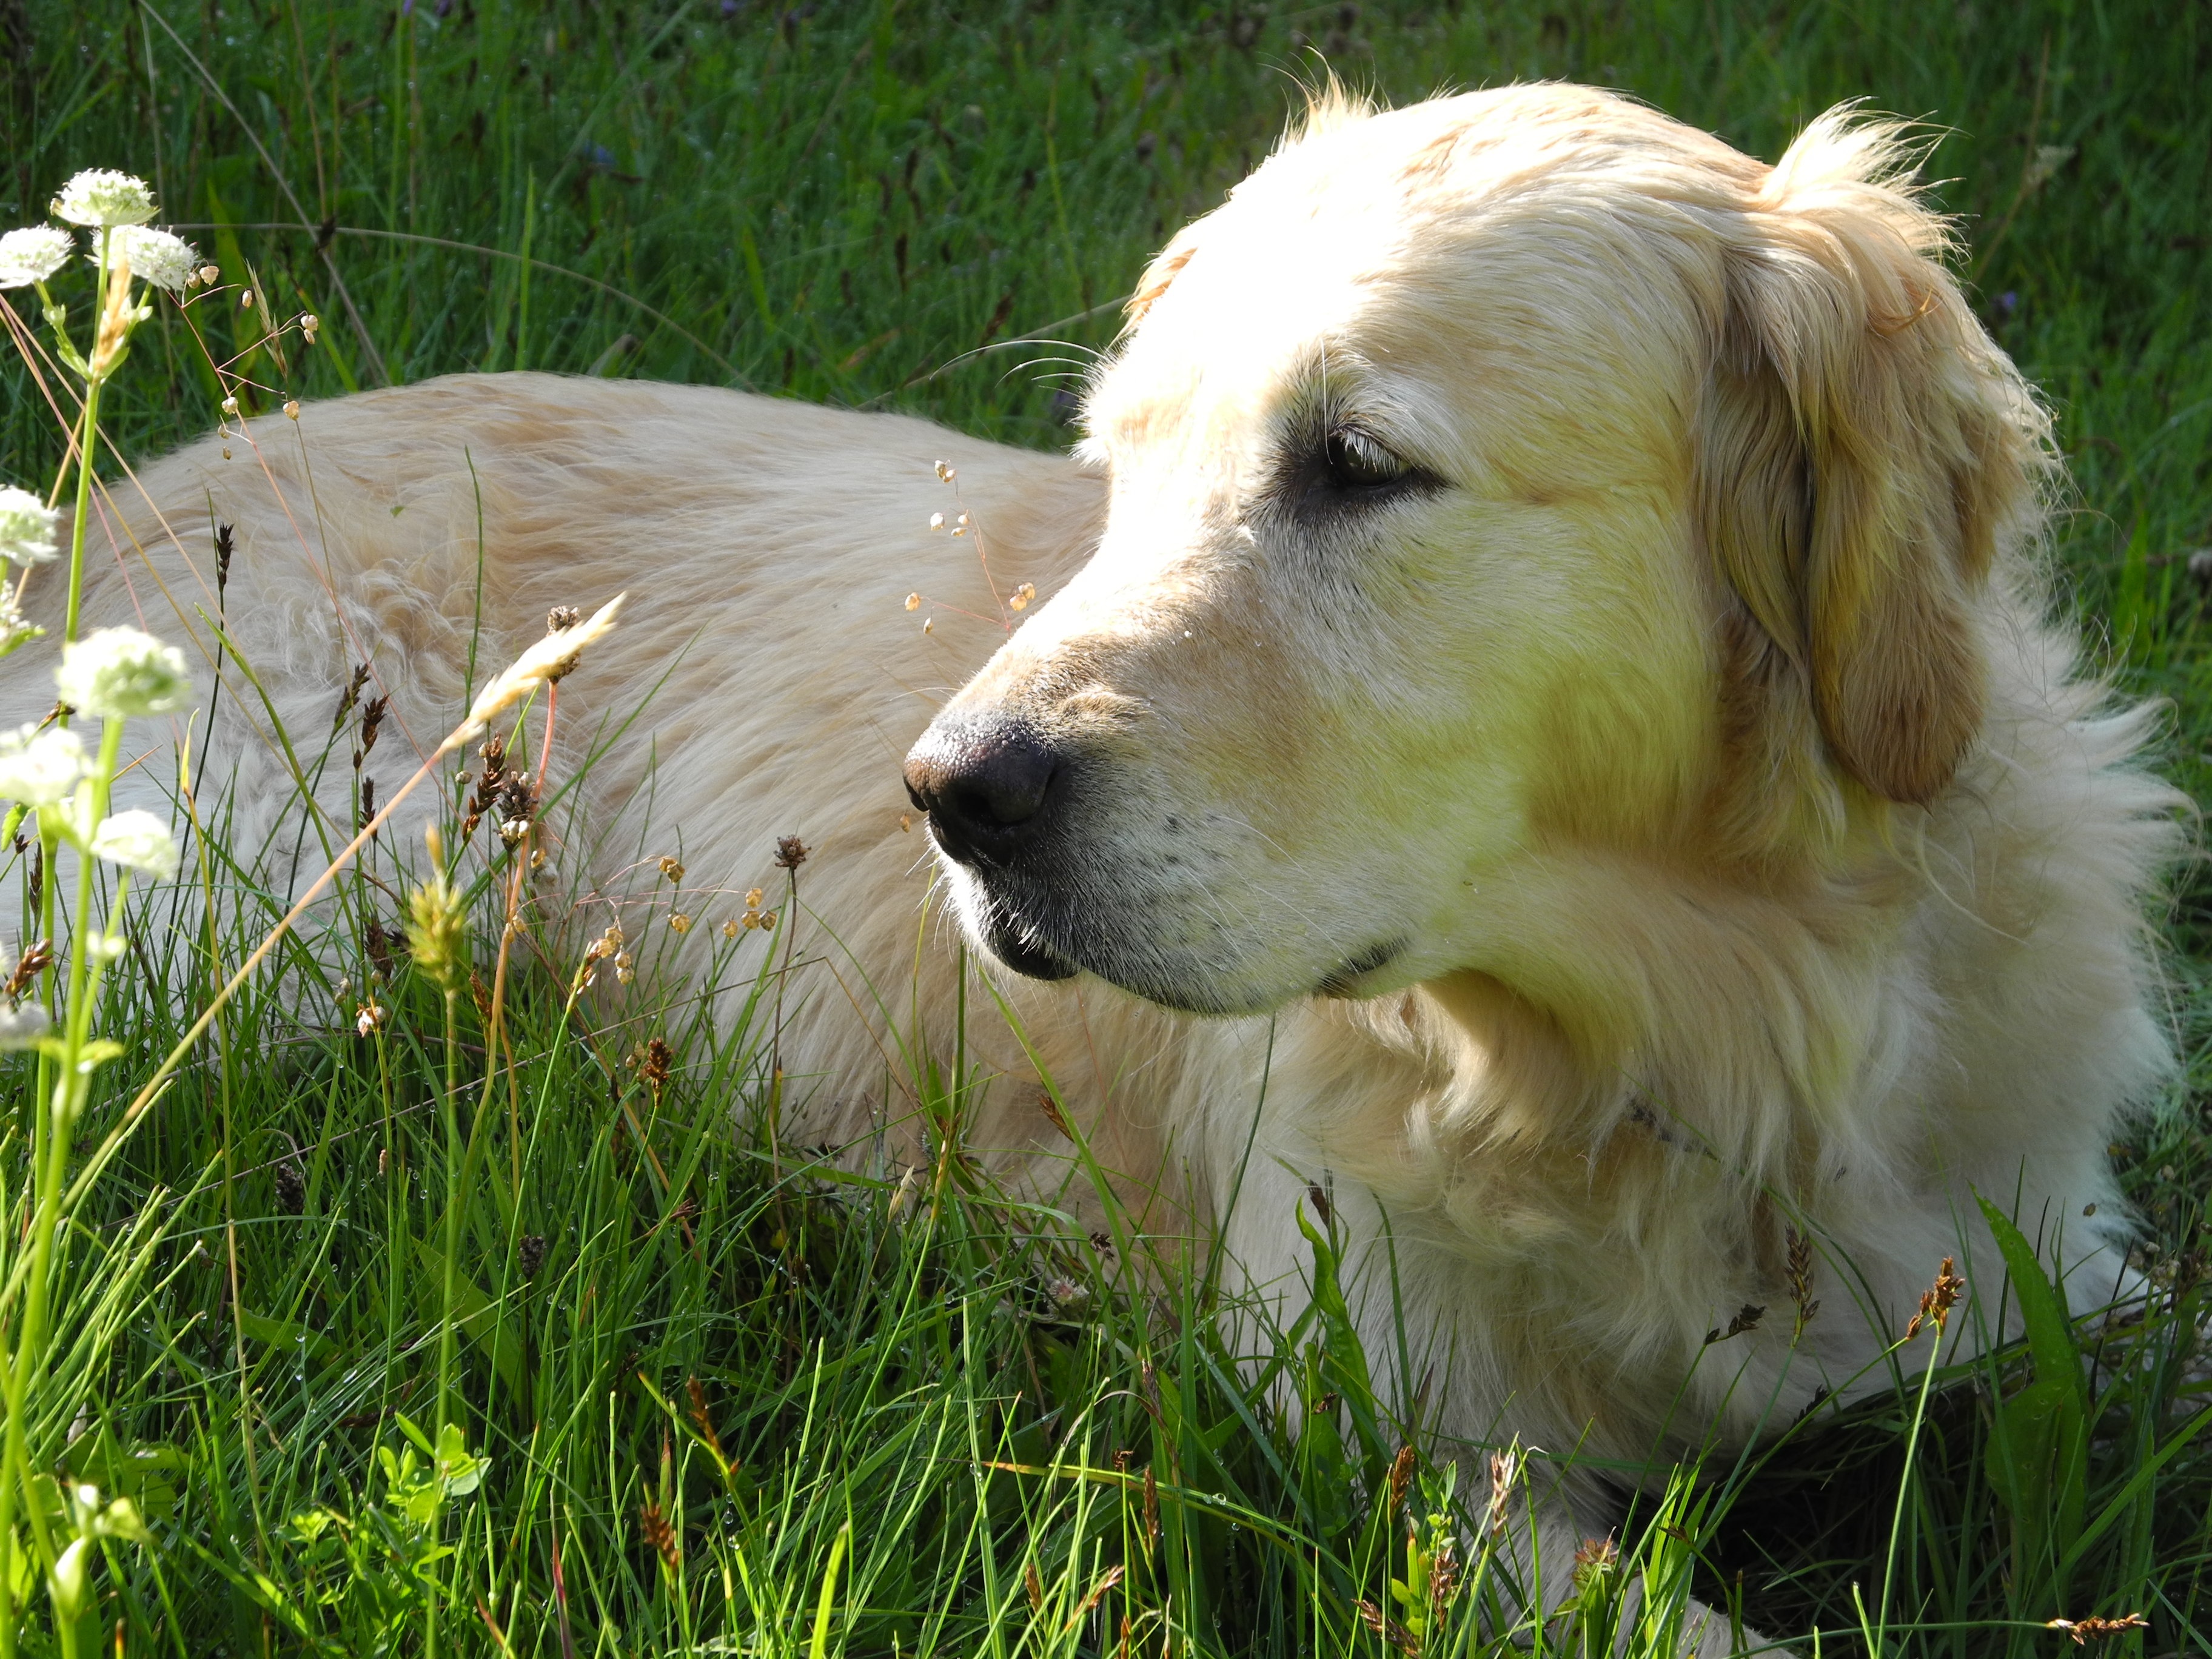
puppy, dog, mammal, golden retriever, vertebrate, labrador retriever, dog breed, retriever, concerns, dog like mammal